Mae Clarke

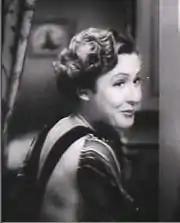
Frame from trailer for "Lady Killer" (1933)

Clarke also appeared in the modest pre-Code Universal film "Night World" (1932), with Lew Ayres, Boris Karloff, Hedda Hopper, and George Raft. In 1933, she was the female lead in "Fast Workers", John Gilbert's last film as a contracted MGM star, and "Lady Killer" with James Cagney and Margaret Lindsay. The same year, she and actor Phillips Holmes were in a single-car accident that left Clarke with a broken jaw and facial scarring. Those injuries, however, did not end her film career, for she remained a leading lady for most of the 1930s. She was, though, increasingly cast in productions with lower budgets that lacked the status of her earlier films. Then, by 1940, Clarke slipped into supporting roles, although she did have a few last leading roles later in the decade, notably as the heroine in the Republic serial "King of the Rocket Men" (1949). In the 1950s and 1960s, Clarke played uncredited bit parts in several notable films, including "Singin' in the Rain", "The Great Caruso", and "Thoroughly Modern Millie". Her last screen appearance was in the 1970 film "Watermelon Man".